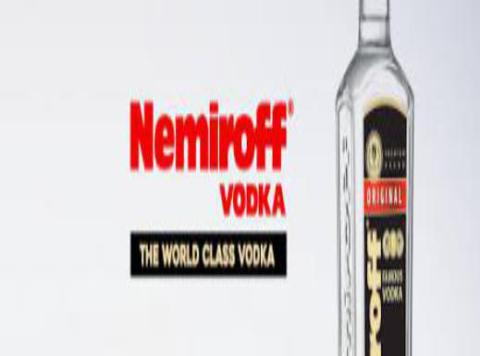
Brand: nemiroff
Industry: Food